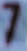
Number: 7